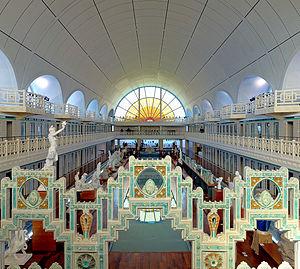
La Piscine, Musée d'Art et d'Industrie de Roubaix.
La Métropole européenne de Lille est une intercommunalité française de type métropole, composée autour des villes de Lille, Roubaix et Tourcoing située au centre du département du Nord dans la région des Hauts-de-France. Parmi les quatre premières communautés urbaines créées en 1967, elle prend d’abord le nom de Communauté urbaine de Lille, puis, à partir de 1996, de Lille Métropole Communauté urbaine, avant que la loi de modernisation de l'action publique territoriale et d'affirmation des métropoles ne la transforme en Métropole européenne de Lille à compter du 1ᵉʳ janvier 2015.